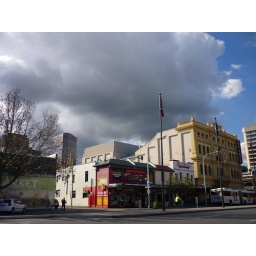
05.07.10 - rain clouds & blue sky in winter